Katsushika

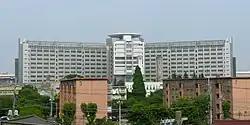
Tokyo Detention House

The Tokyo Detention House, a correctional facility, is in the ward. One of Japan's seven execution chambers is located there.